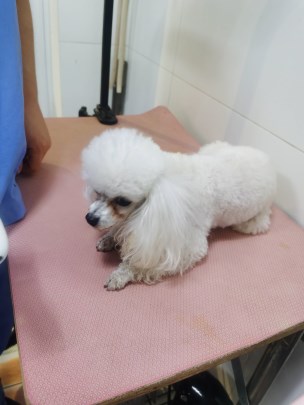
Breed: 2925-n000114-toy_poodle